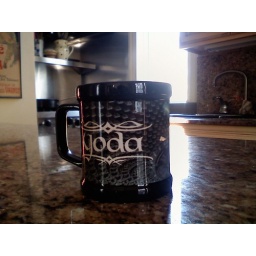
Tastes better in a Yoda mug green tea does